Republic of Ireland national football team

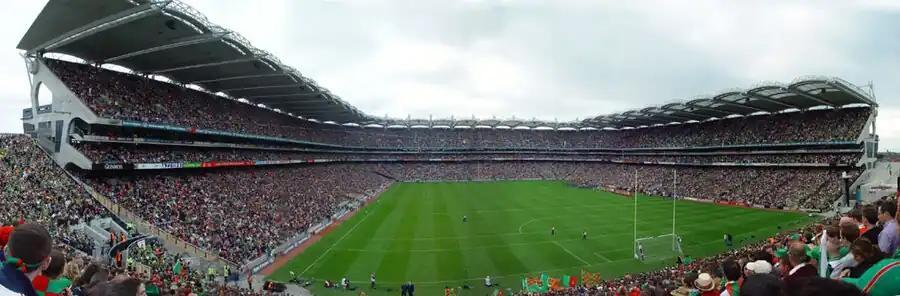
Croke Park, the headquarters of the Gaelic Athletic Association, has been used for Irish matches.

With the announcement of the rebuilding of Lansdowne Road, a new venue was required to stage the Republic of Ireland's home internationals. The only stadium in Ireland deemed suitable to stage international football was the 82,300 capacity Croke Park, home of the Gaelic Athletic Association (GAA). To accommodate this, the GAA temporarily relaxed its rule governing the playing of "foreign" games on its property. Initially, four UEFA Euro 2008 qualifying Group D matches were played at Croke Park in 2007, resulting in two wins and two draws. The GAA initially agreed to allow the FAI use until the end of 2008, and later extended the permission until the completion of Aviva Stadium. The Hill 16 end of Croke Park is a terrace, which means like Lansdowne Road before it, the capacity of the stadium was reduced to around 74,500 for competitive matches as temporary seating must be used.